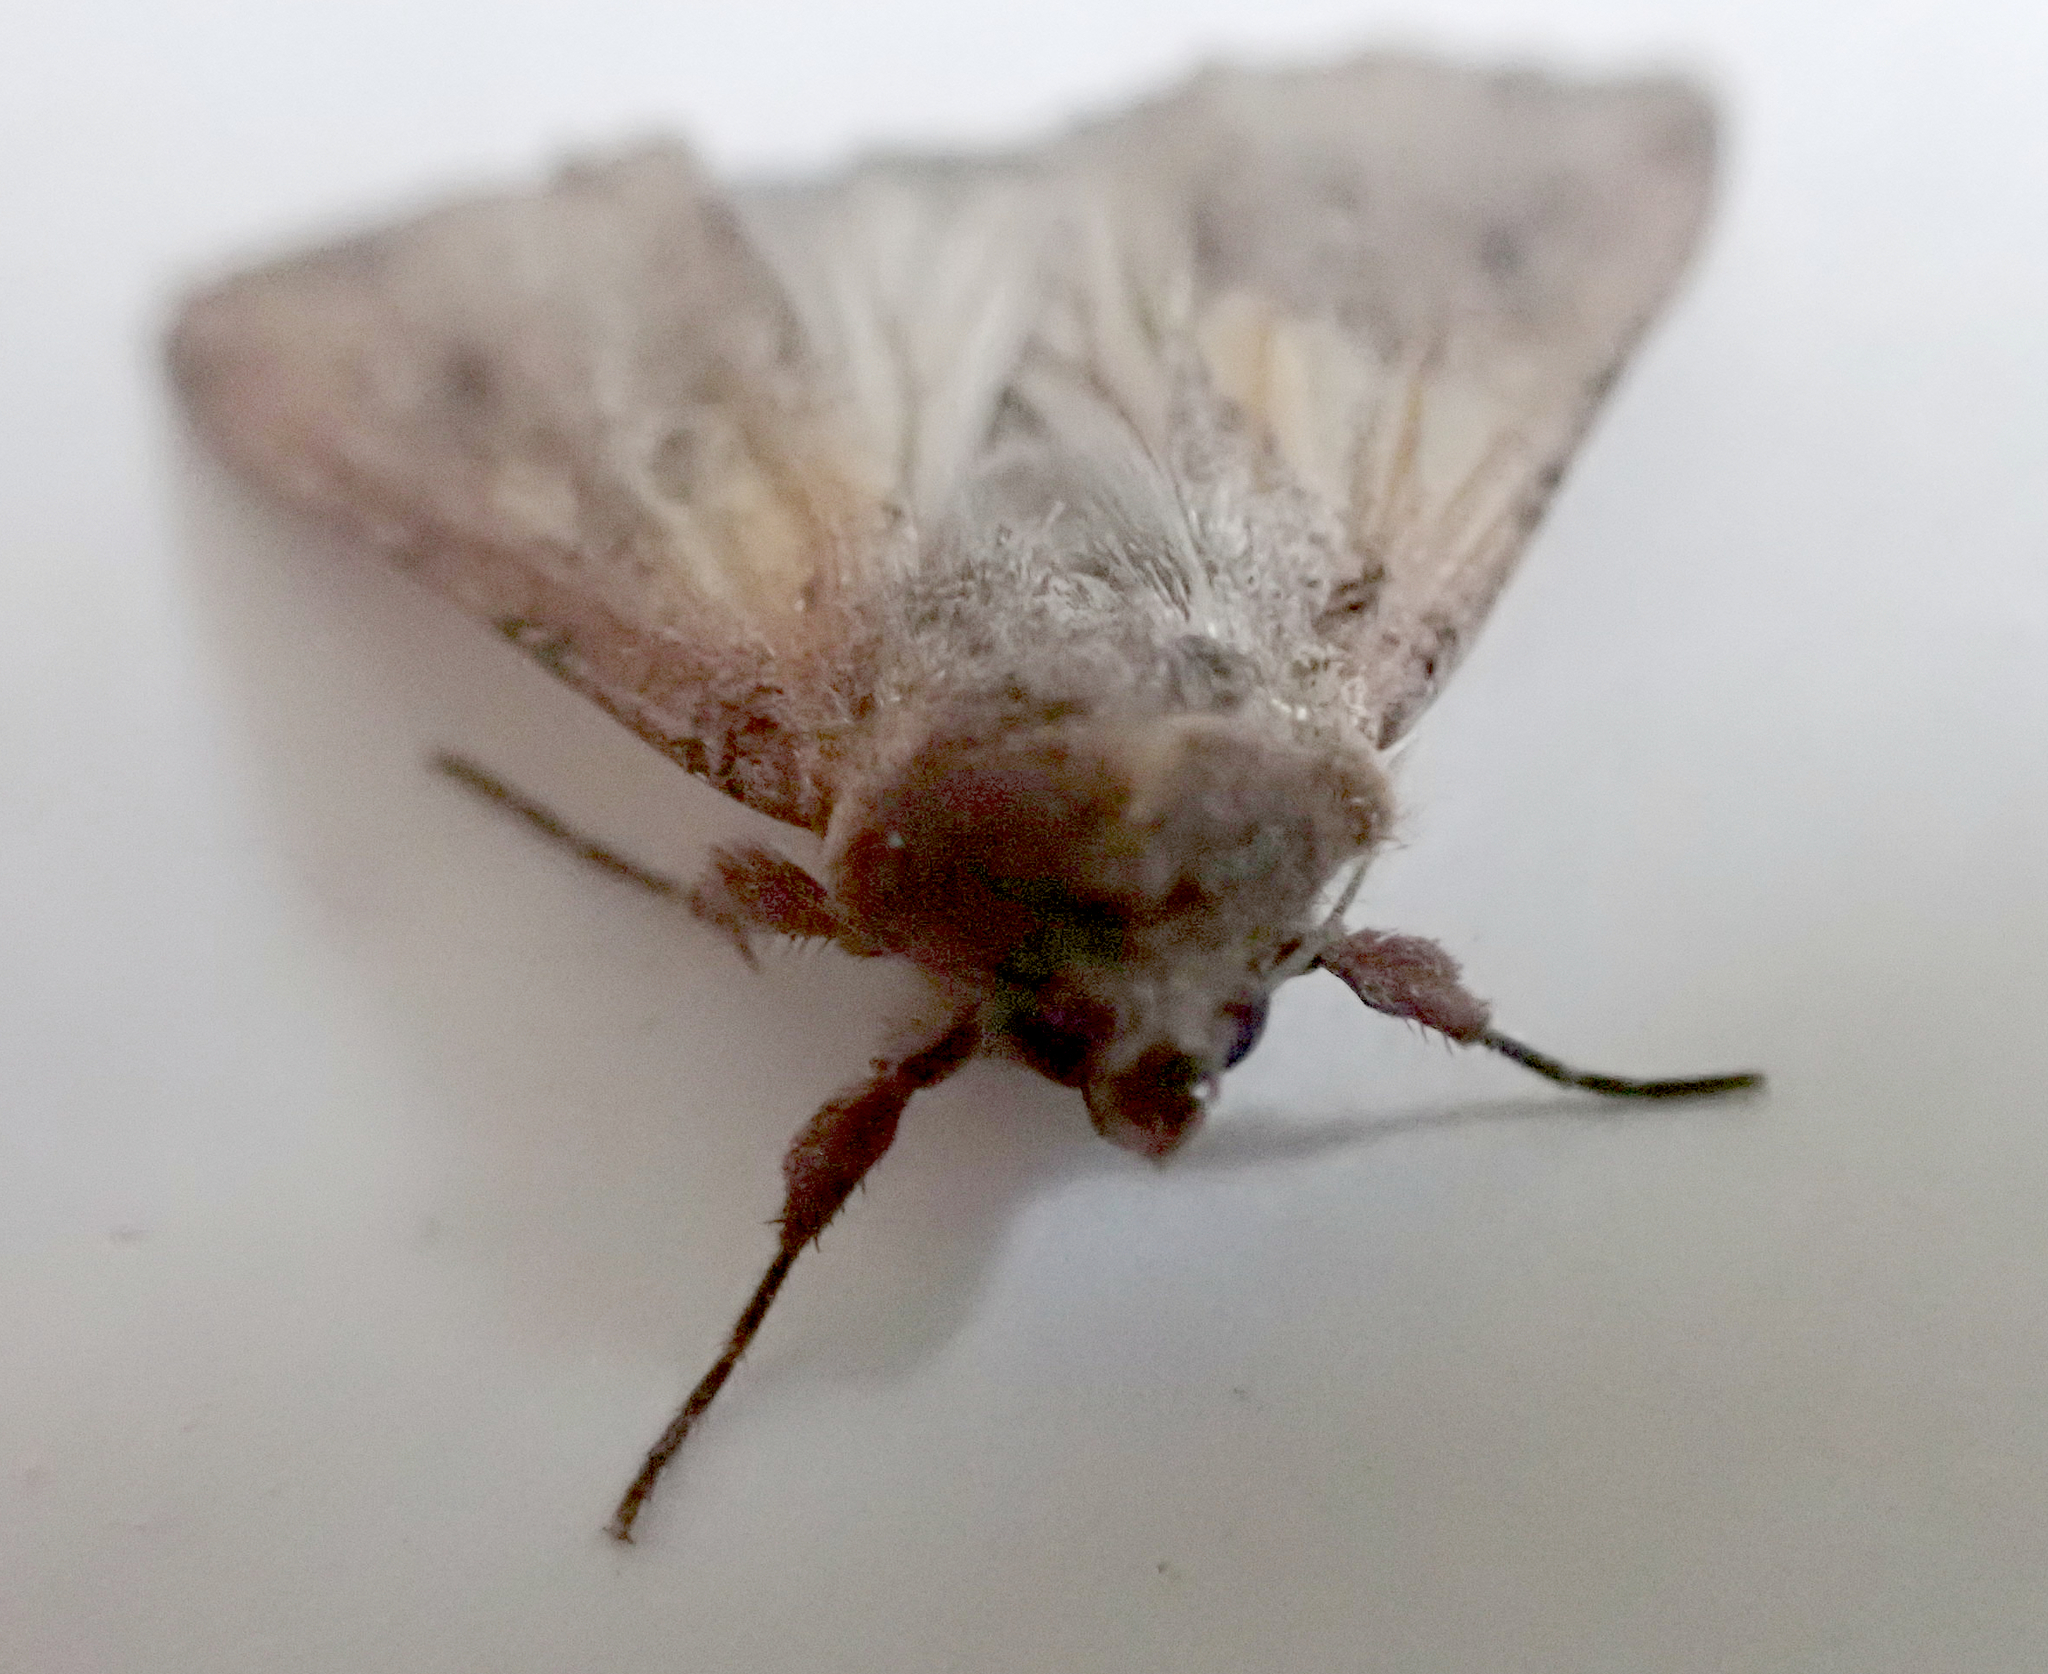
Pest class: cutworms